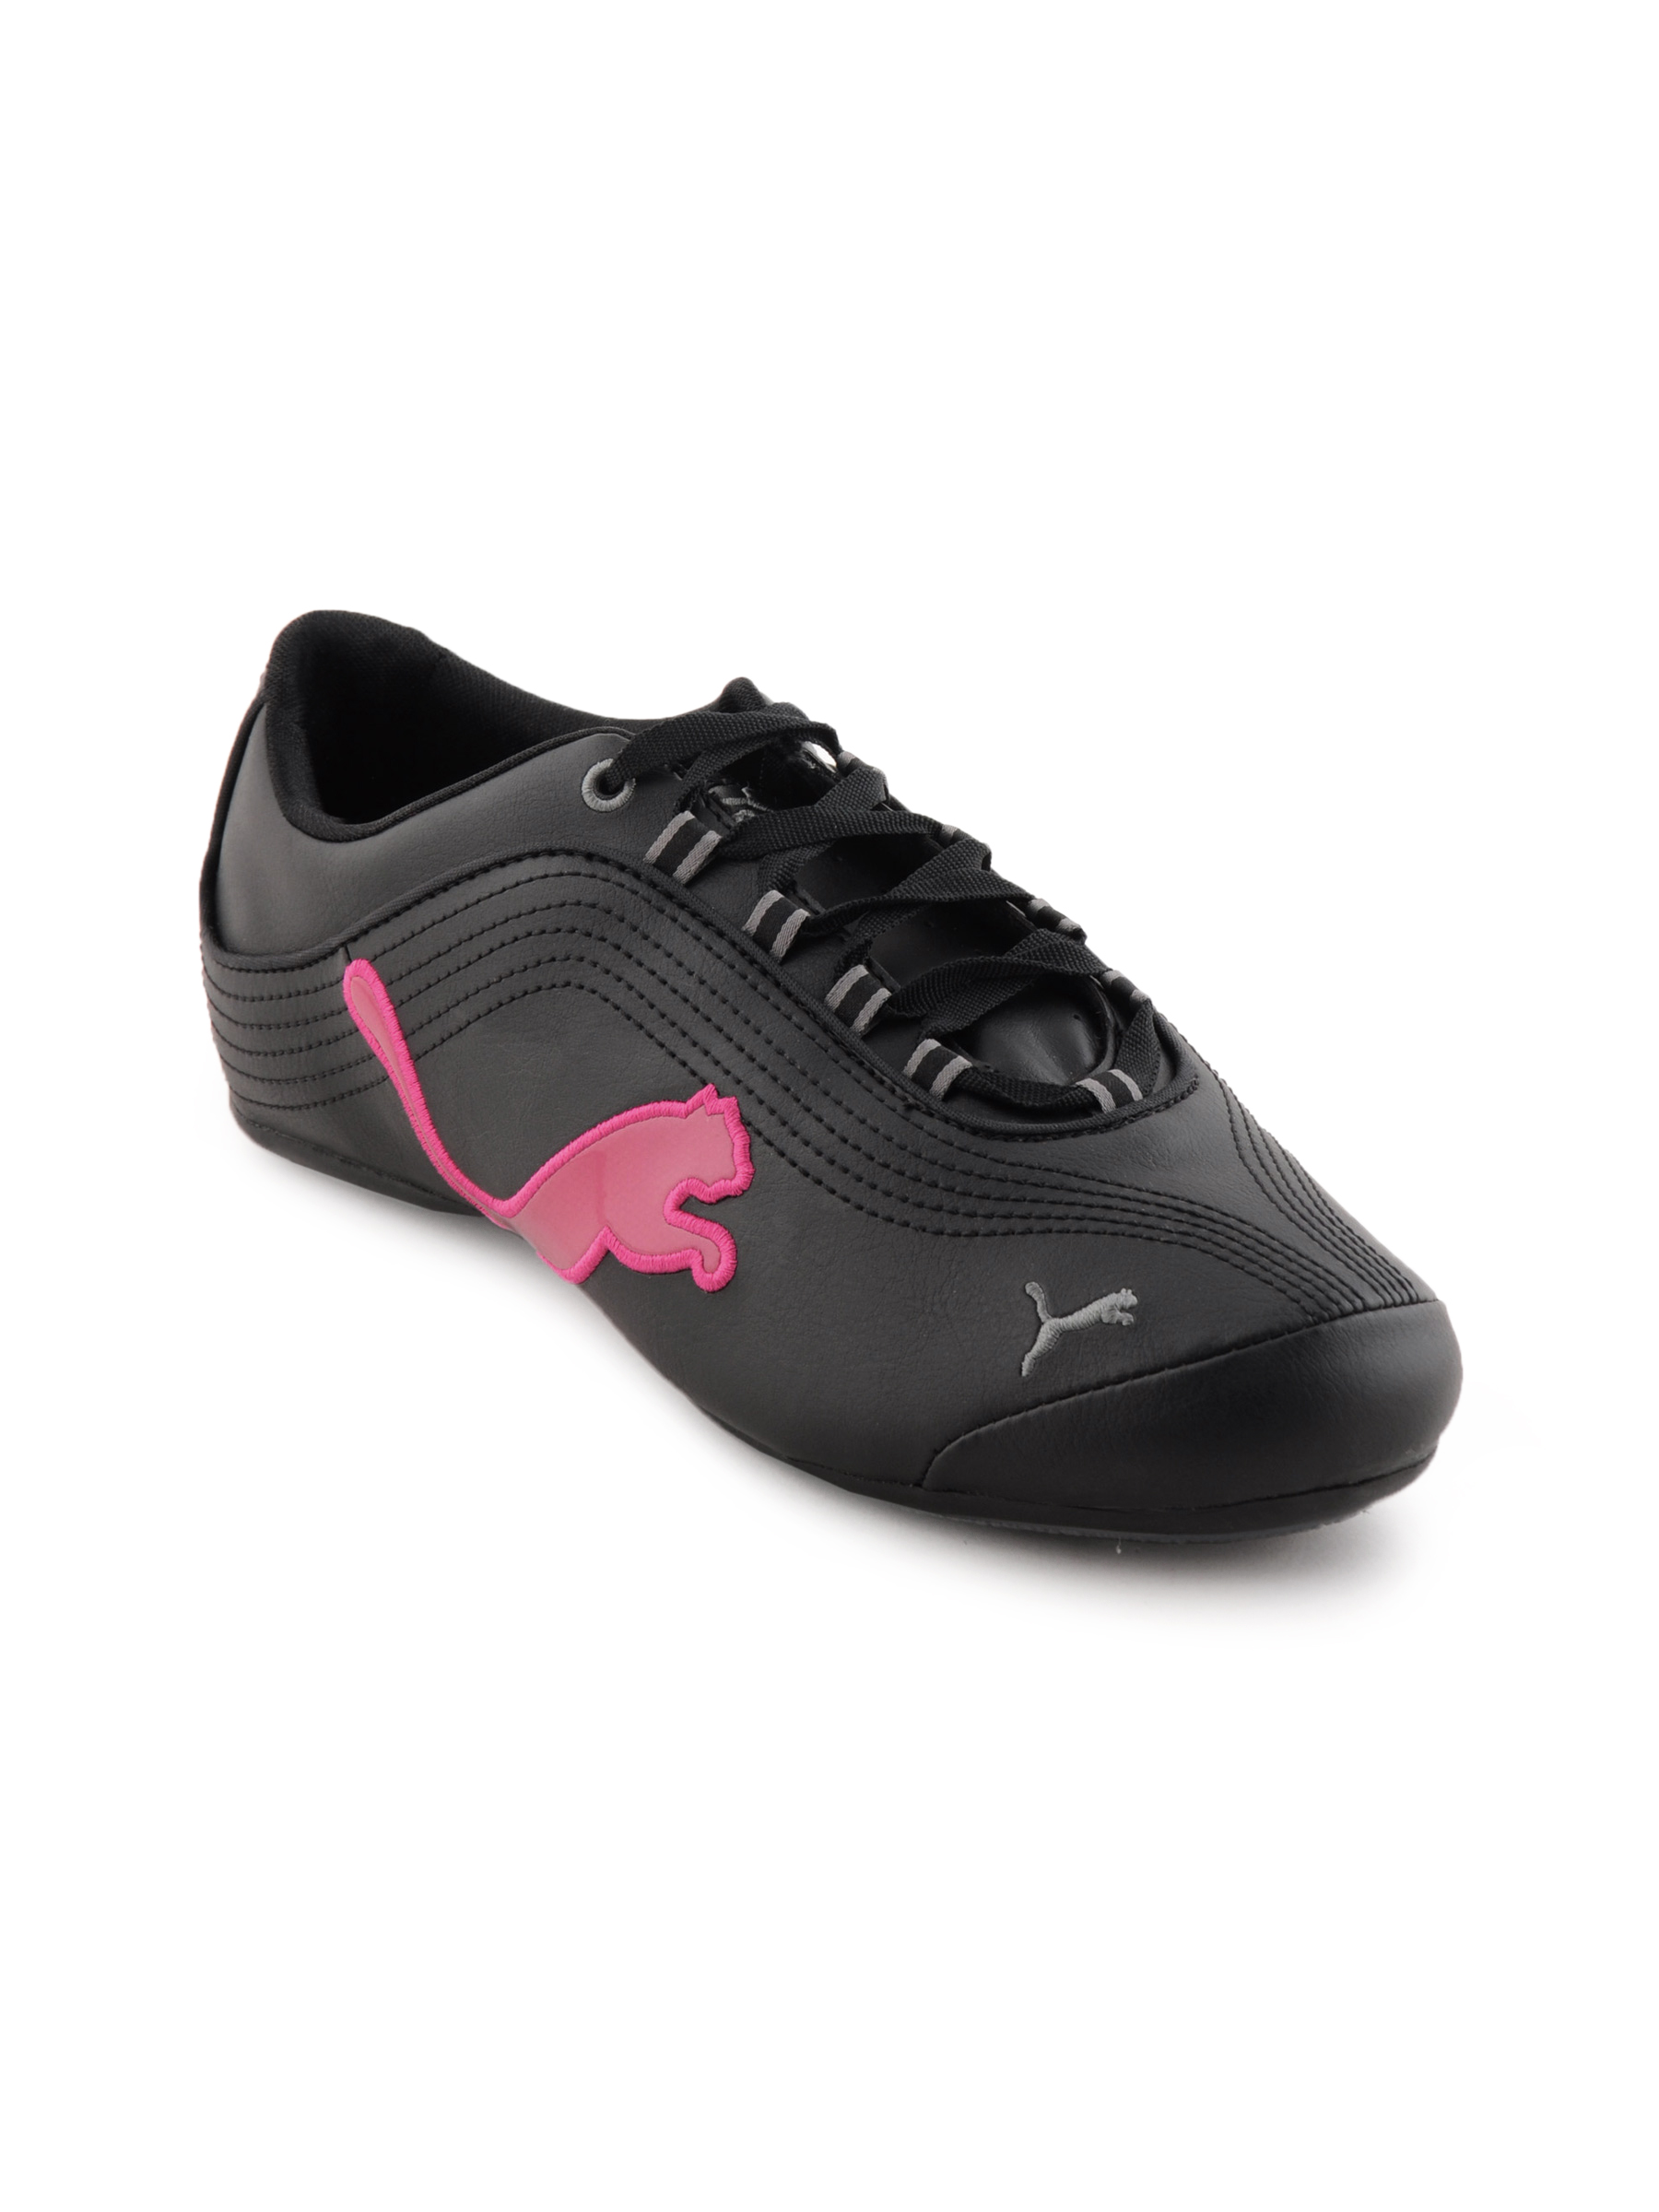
Puma Women Soleil Cat Black Casual Shoes
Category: Footwear / Shoes / Casual Shoes
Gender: Women
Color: Black
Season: Fall 2011
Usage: Casual